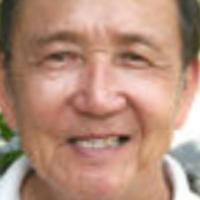
Age group: age 66-80